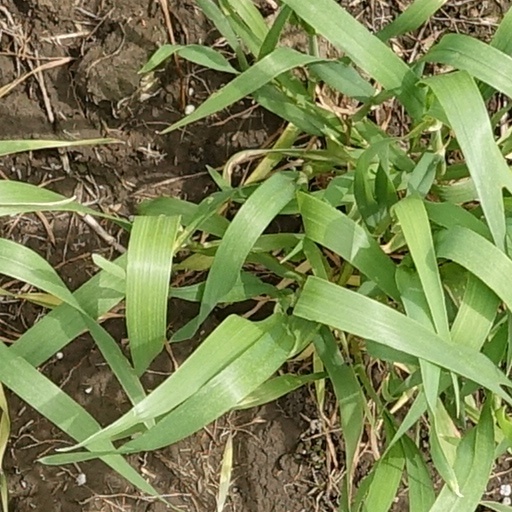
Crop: wheat